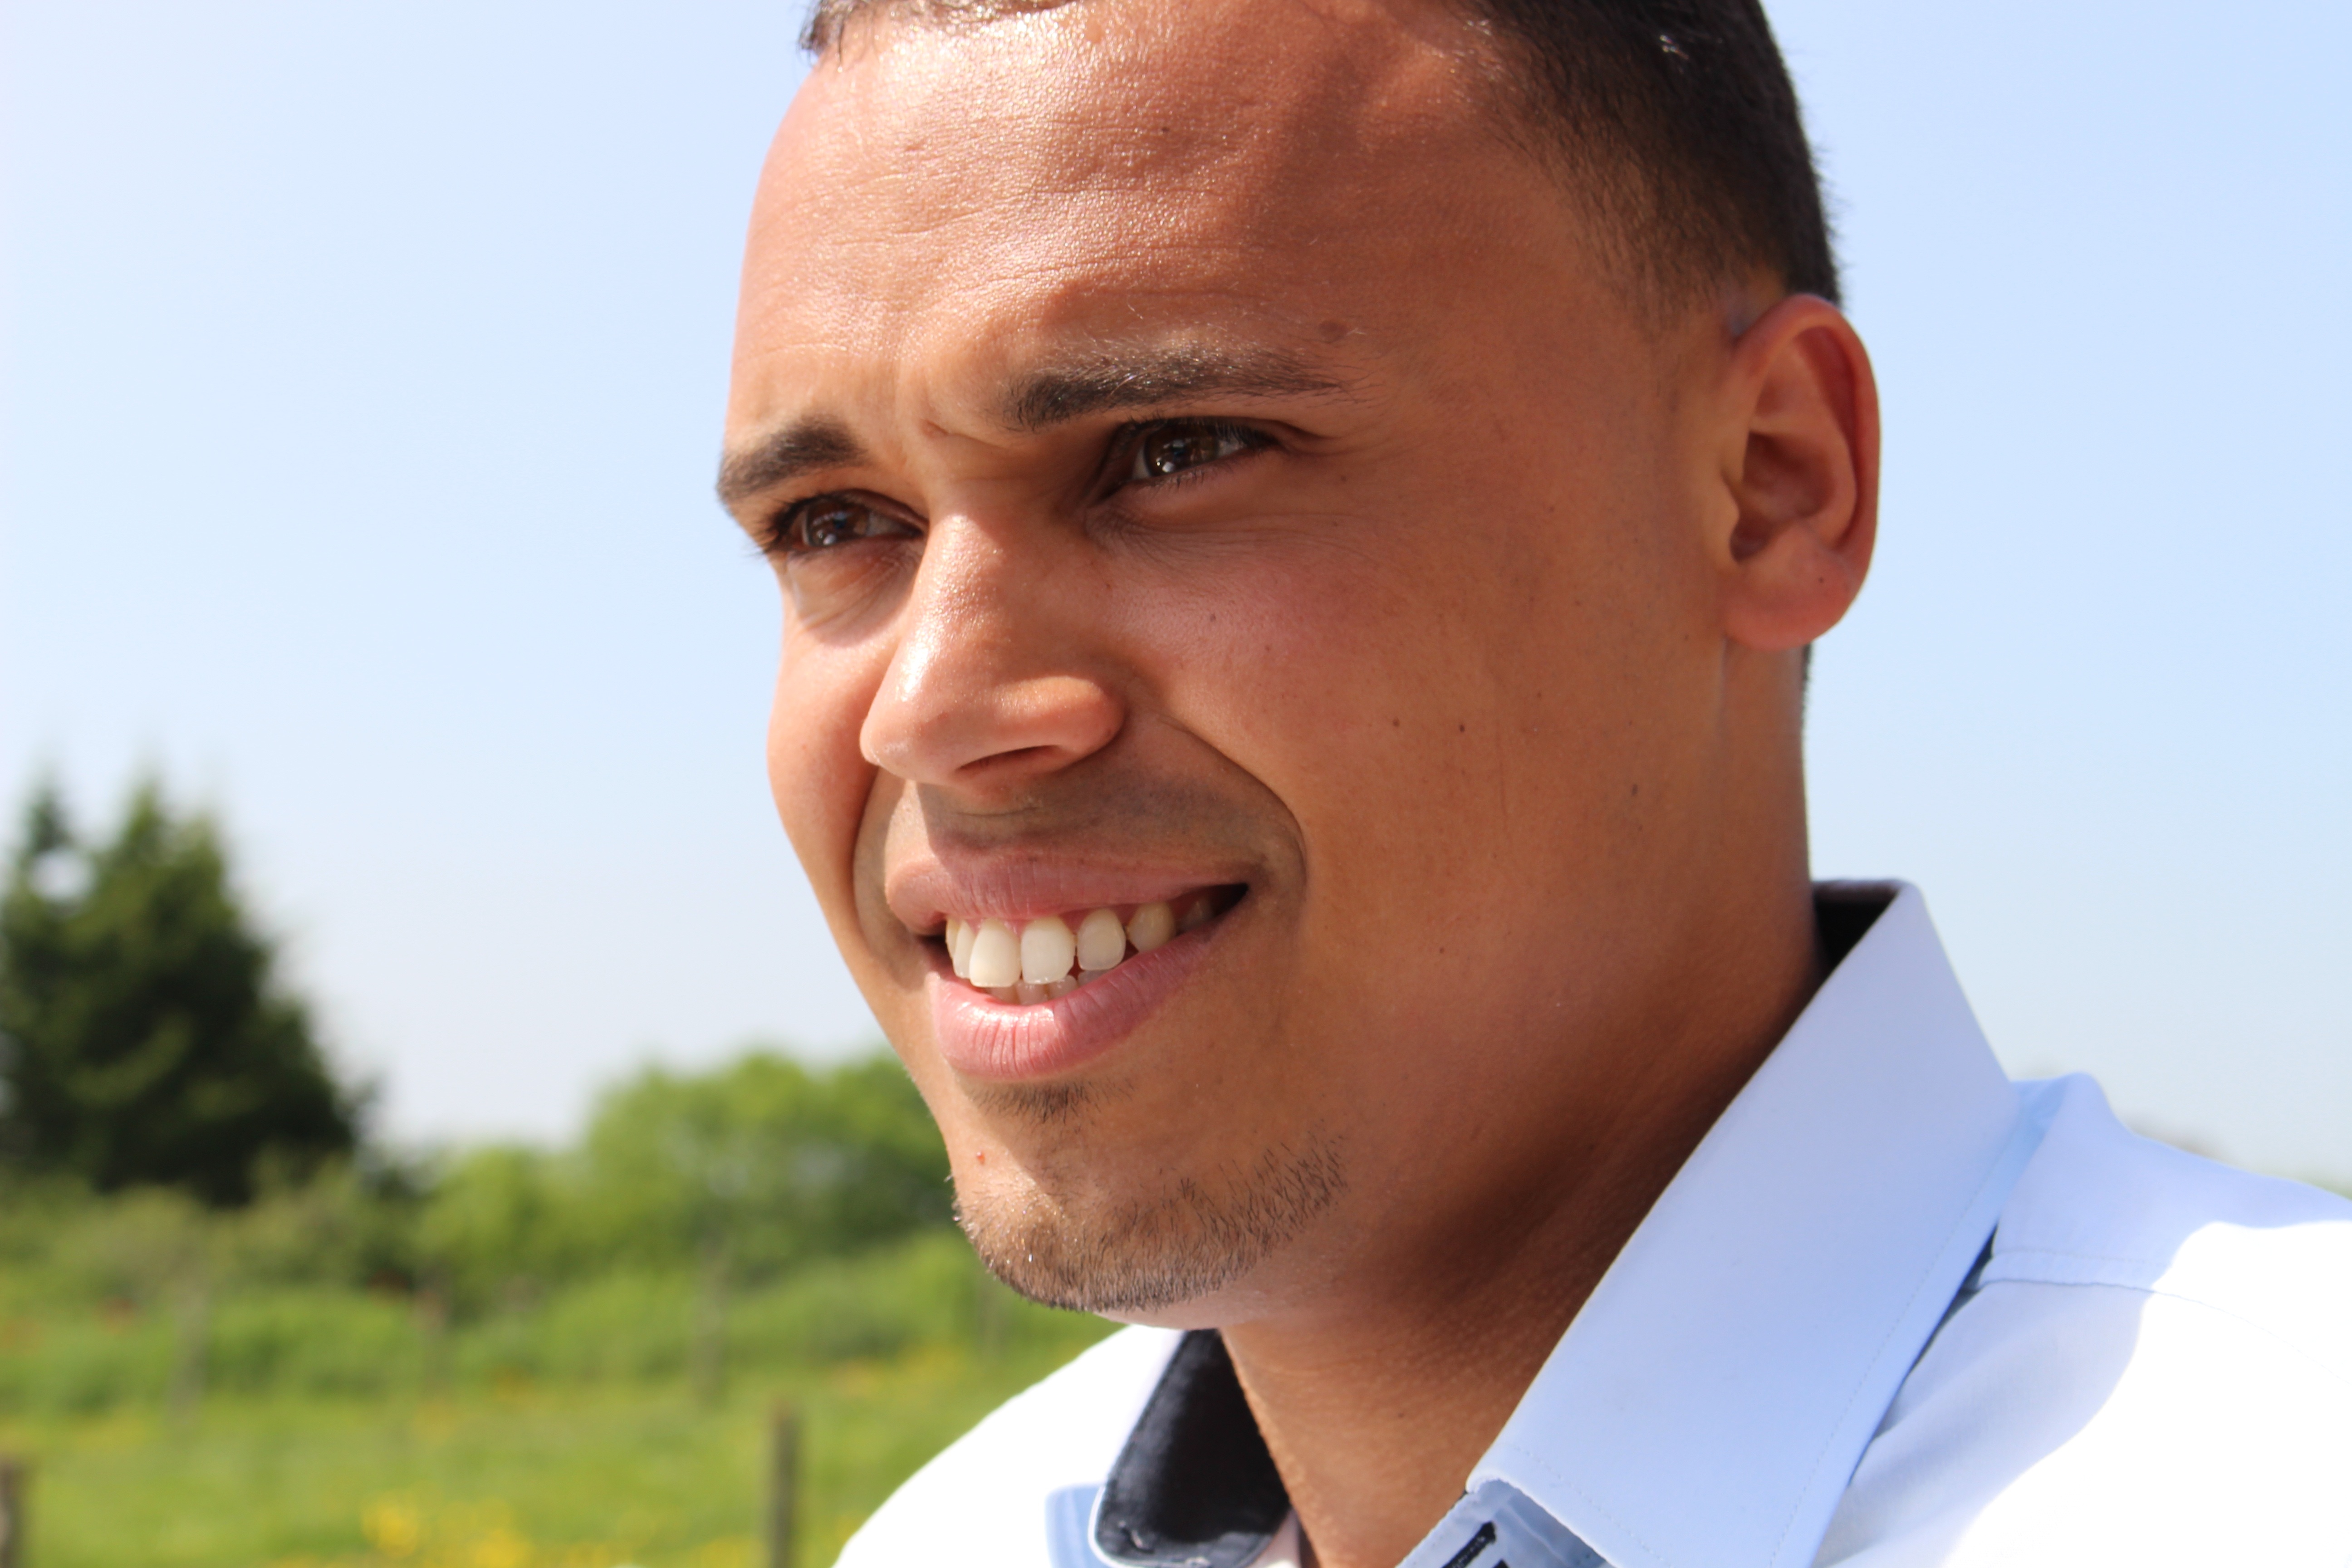
man, person, male, facial expression, smile, senior citizen, good looking, drool, positive, ale portrait